Tropidolaemus wagleri

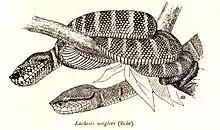

The Wagler's pit viper is sexually dimorphic: the females grow to approximately in total length (including tail), their bodies being black with yellow stripes. Males, on the other hand, typically do not exceed . Males have large triangular-shaped heads, with relatively thin green bodies. They are almost entirely arboreal, and their tails are prehensile to aid in climbing.